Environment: real
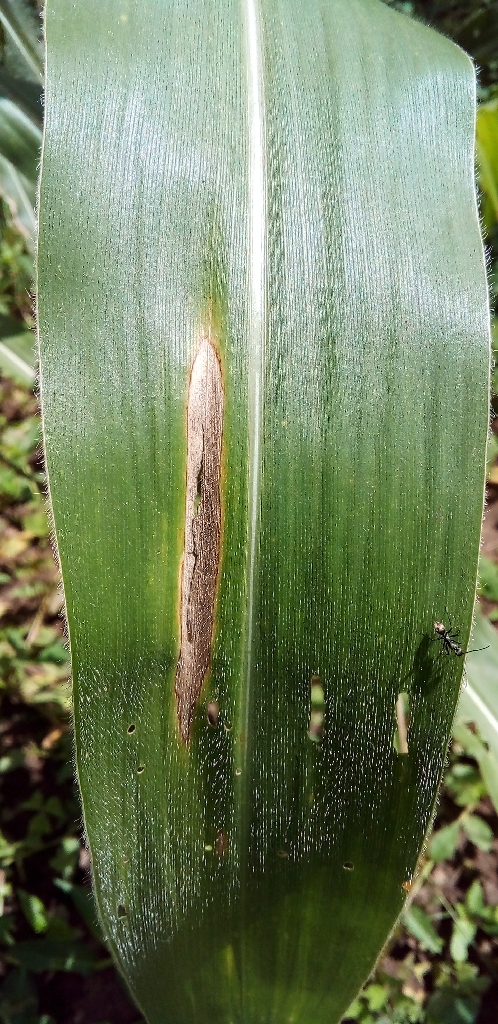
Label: northern_corn_leaf_blight